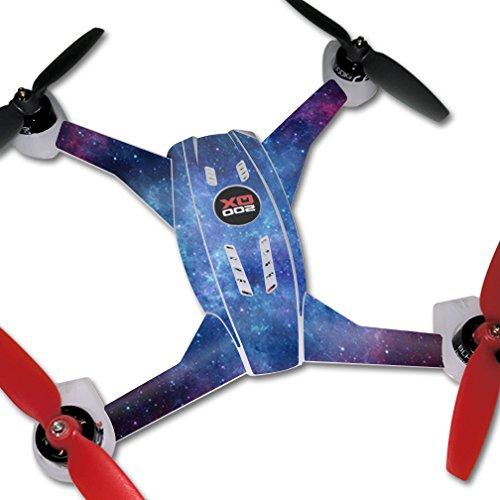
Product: MightySkins Skin Compatible with Blade 200QX Quadcopter Drone wrap Cover Sticker Skins Nebula
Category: Toys & Games | Hobbies | Remote & App Controlled Vehicles & Parts | Remote & App Controlled Vehicle Parts
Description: Great Condition.
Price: $14.99
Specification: ProductDimensions:17x1x11inches|ItemWeight:0.16ounces|ShippingWeight:1pounds(Viewshippingratesandpolicies)|ASIN:B01CDIKX08|Itemmodelnumber:BL200QX-Nebula